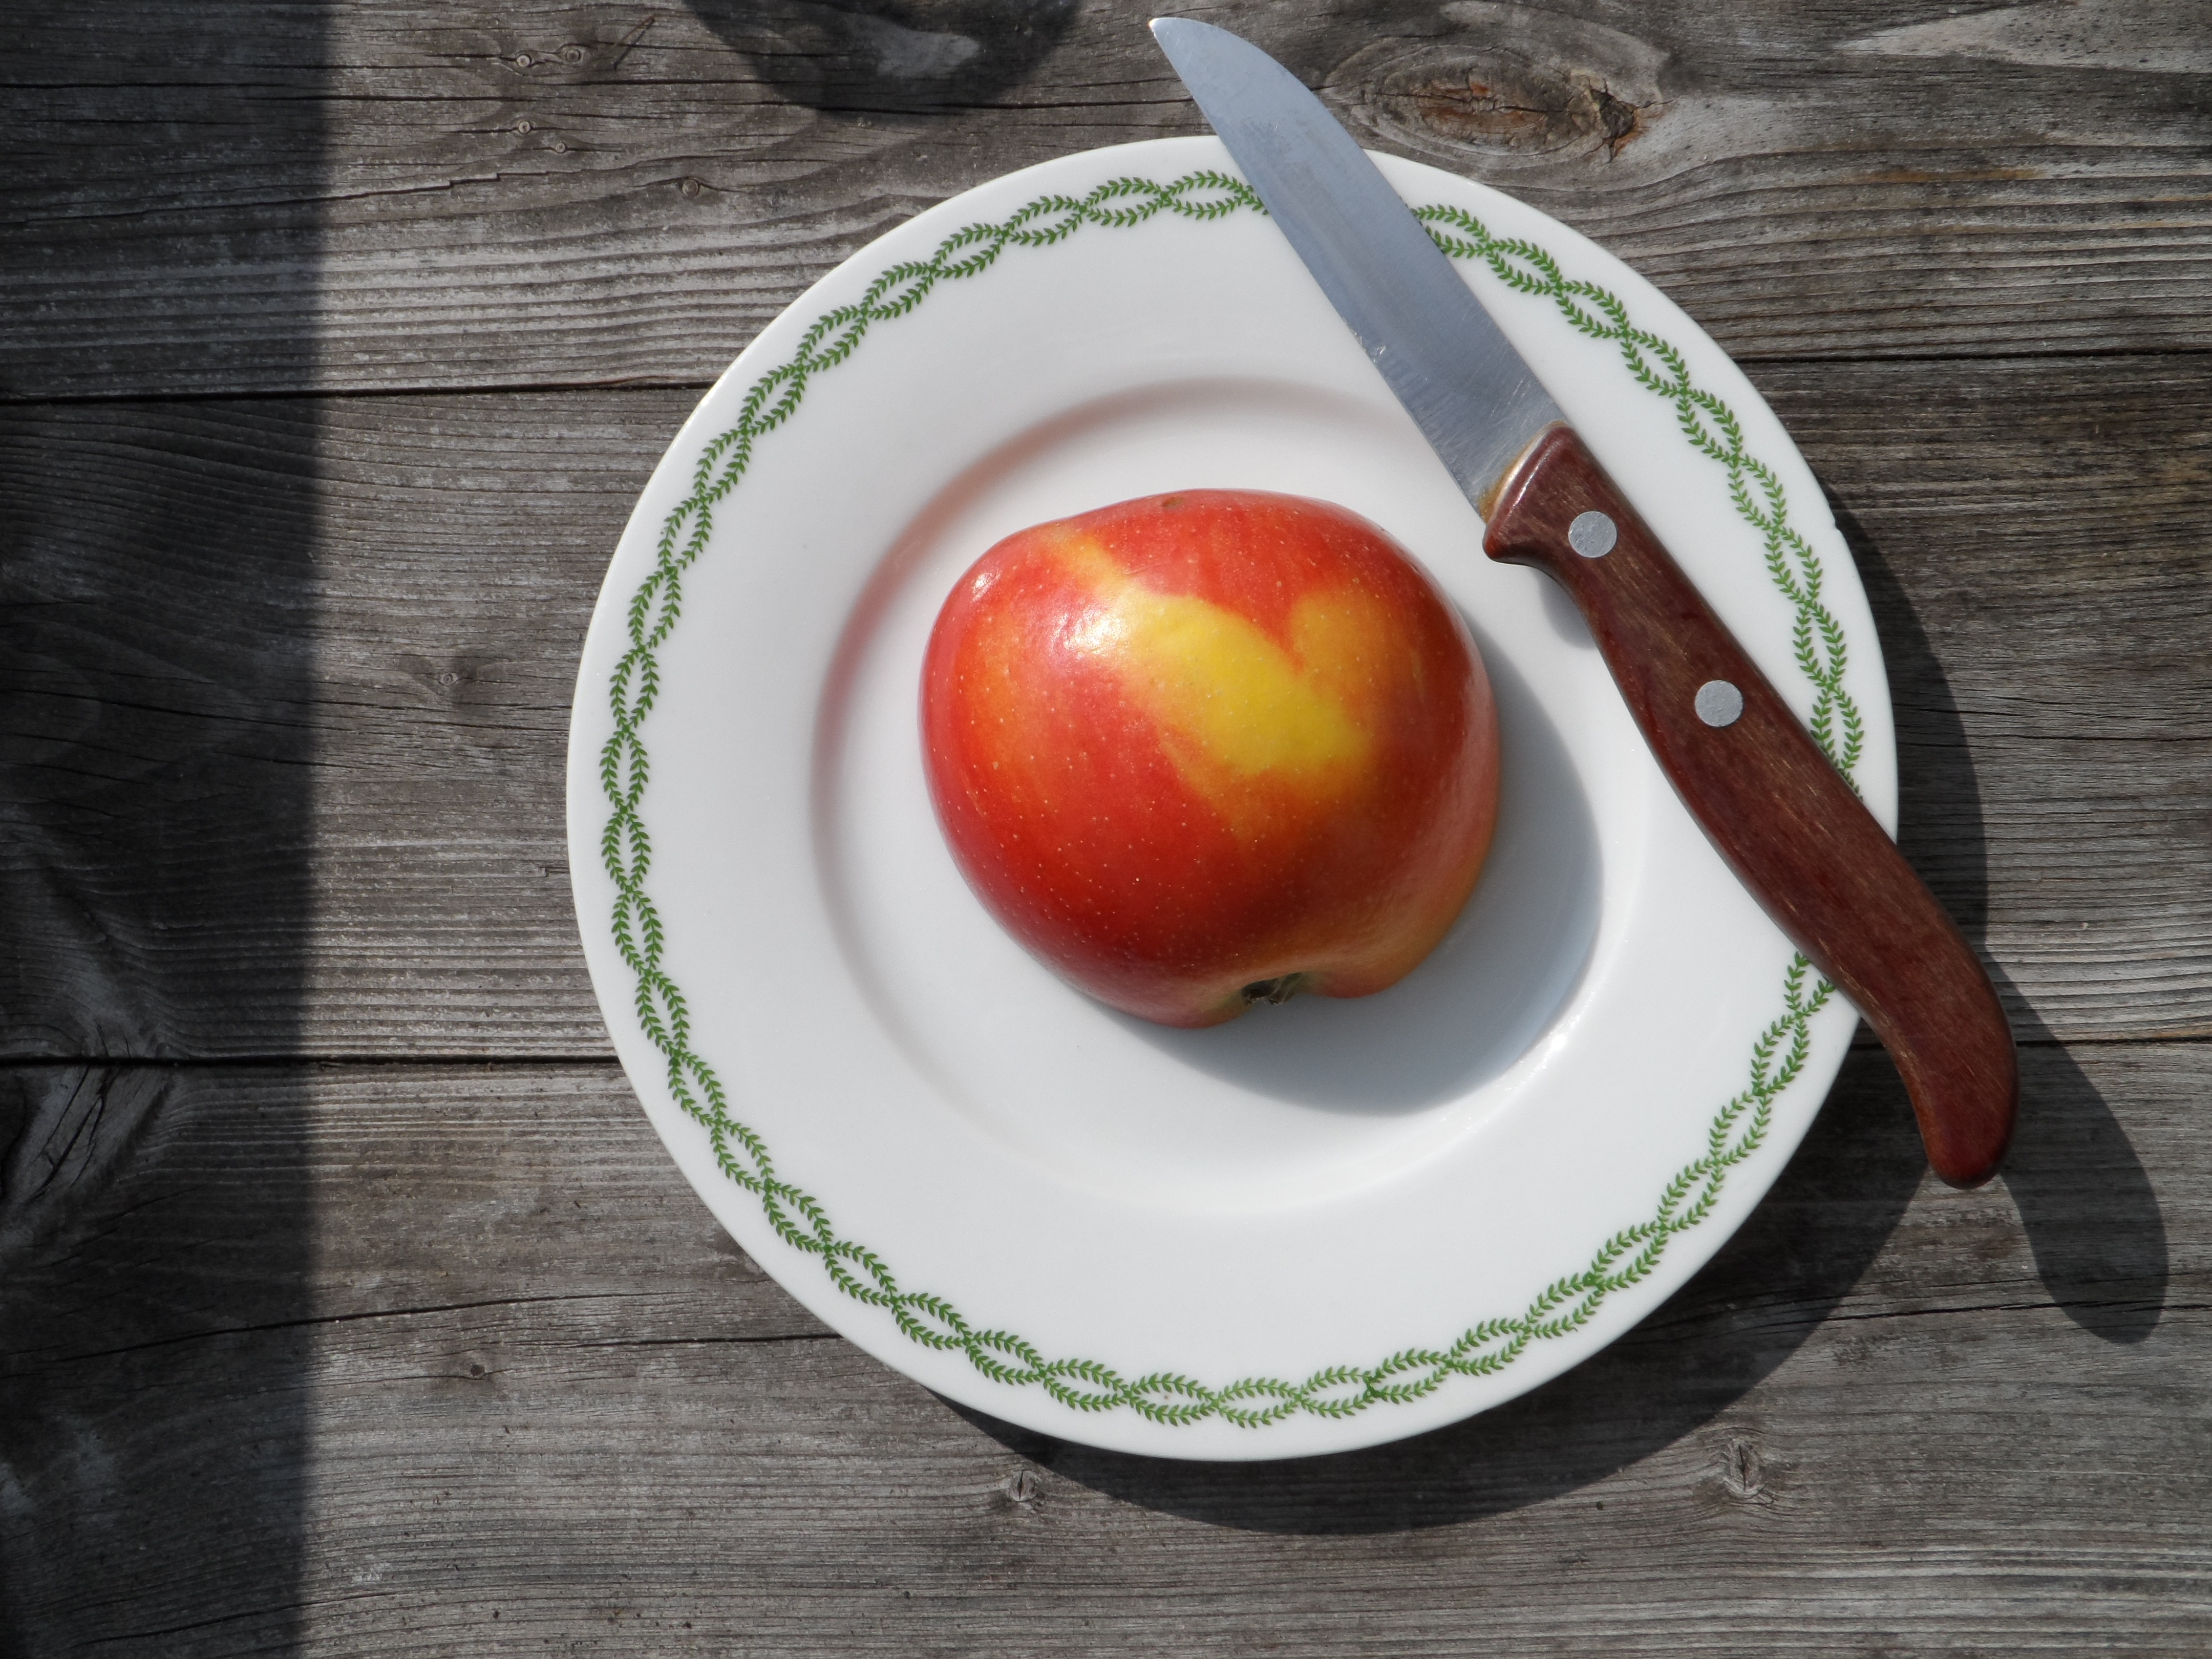
apple, plant, fruit, flower, food, red, produce, saucer, plate, breakfast, eat, still life, knife, ornament, cut, break, vespers, flowering plant, rose family, appetite, kitchen knife, land plant